List of Masters of the Horse

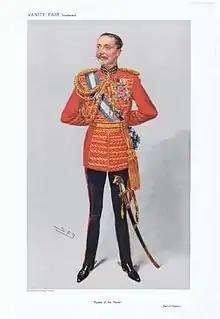
Bernard Forbes, 8th Earl of Granard, as Master of the Horse, 1908

The following list contains many of the people known to have held the office of Master of the Horse in England. Some official records are incomplete, and not all office holders are known.